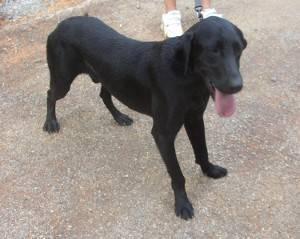
dog